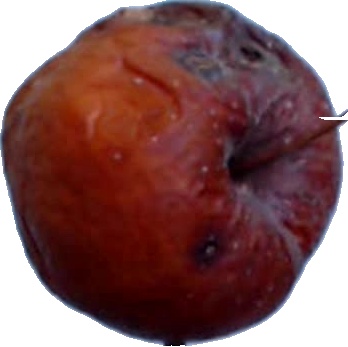
Label: apple_rotten_1